Adolf Ciborowski

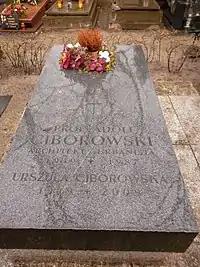
Grave of Ciborowski at Powązki Military Cemetery in Warsaw

Adolf Ciborowski (25 May 1919 – 26 January 1987) was a Polish architect, urban planner and politician.